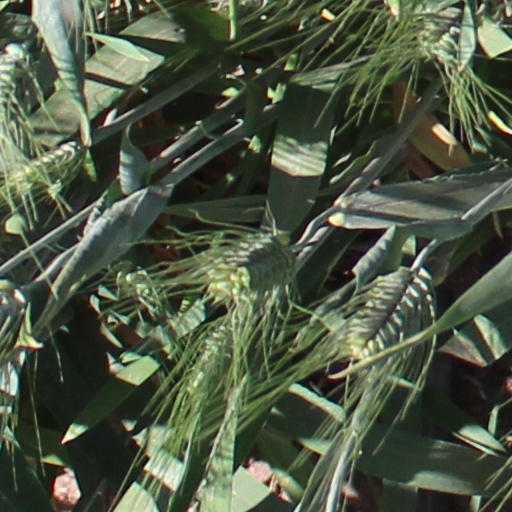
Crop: wheat